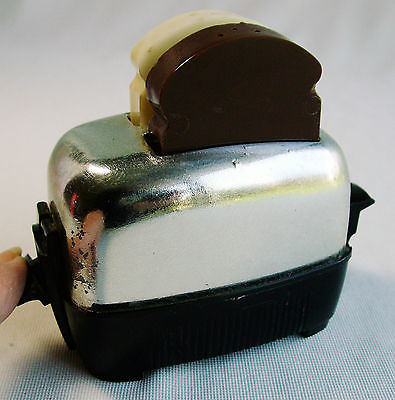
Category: toaster